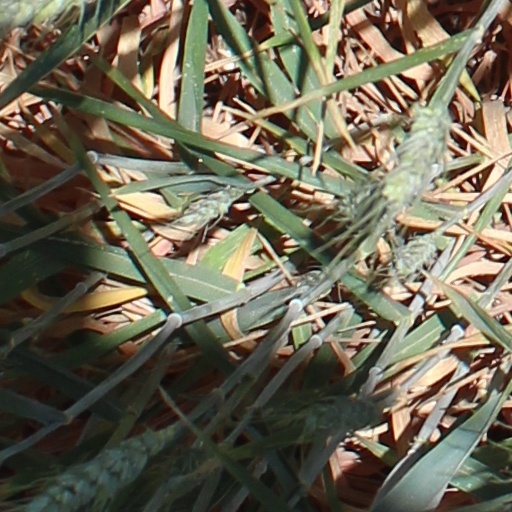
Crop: wheat